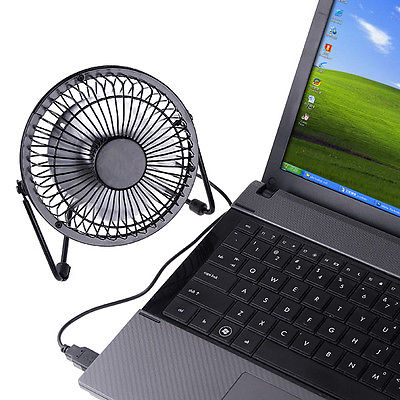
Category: fan